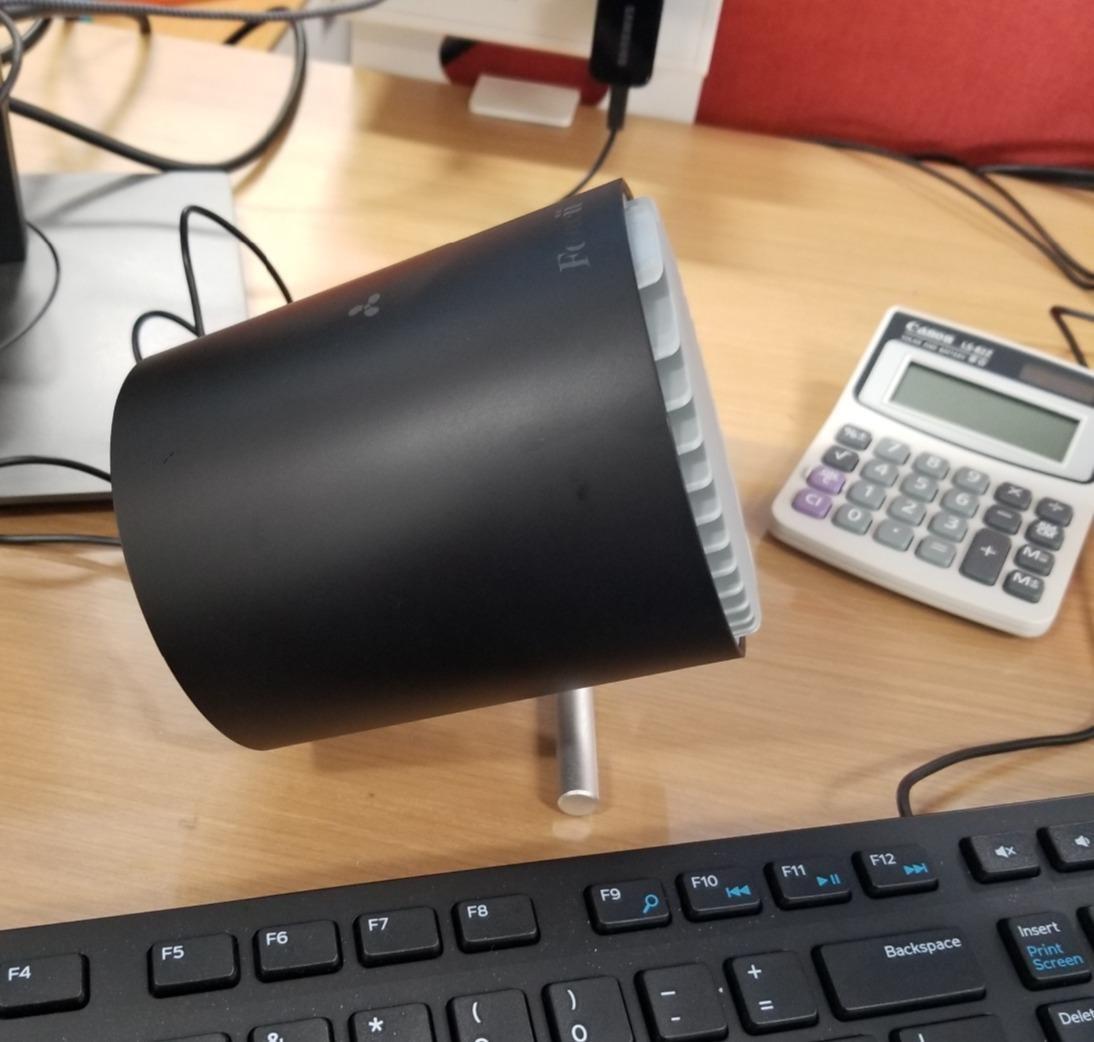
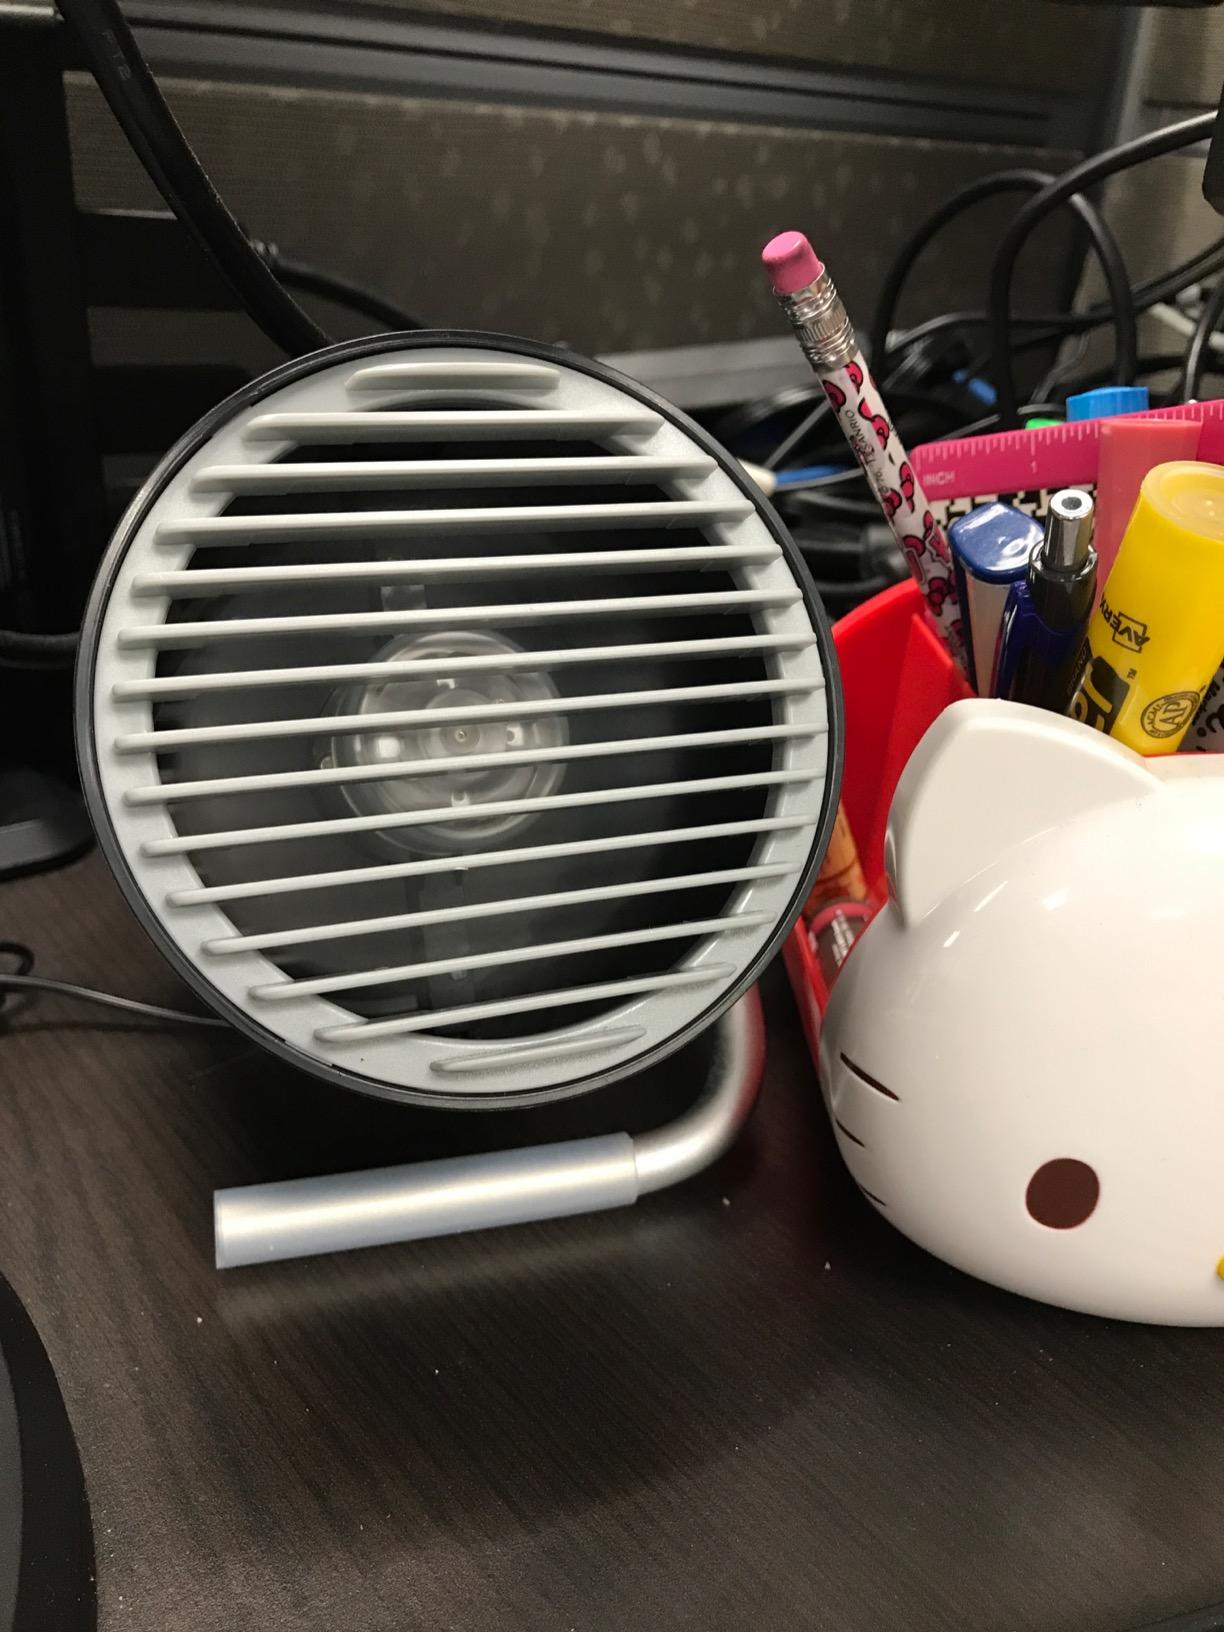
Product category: fan
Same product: yes